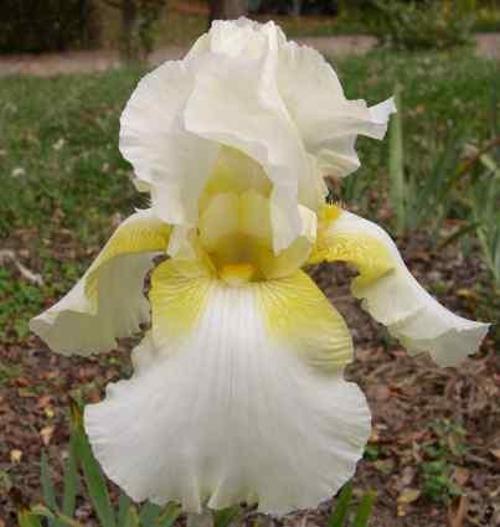
Flower: Iris